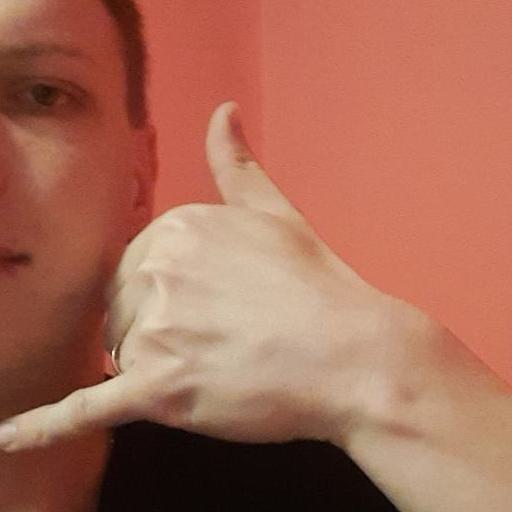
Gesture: call